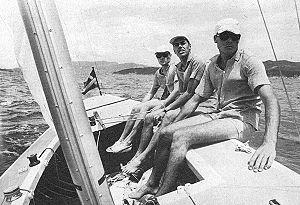
Ulf Artur Sundelin est un marin suédois né le 26 mai 1943 à Nacka.
Jörgen Lars Sundelin est un marin suédois né le 15 mars 1945 à Stockholm.
Peter Nils Sundelin est un marin suédois né le 13 janvier 1947 à Nacka.